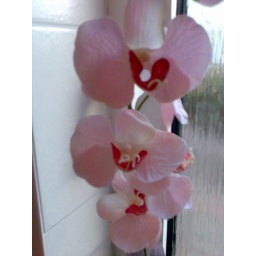
flowers in a window